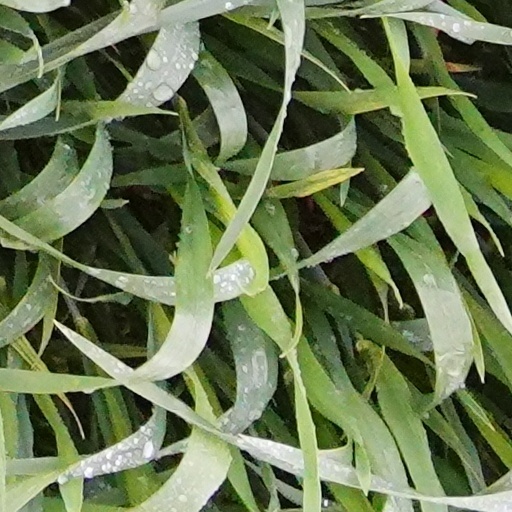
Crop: wheat